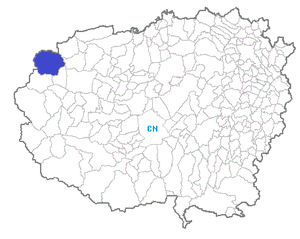
Pontechianale est une commune italienne de la province de Coni dans la région Piémont en Italie.